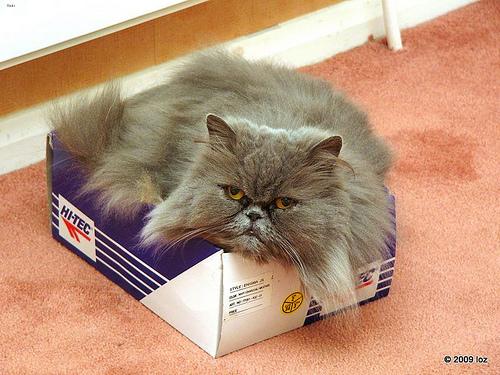
Breed: Persian